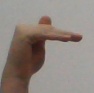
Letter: khaa